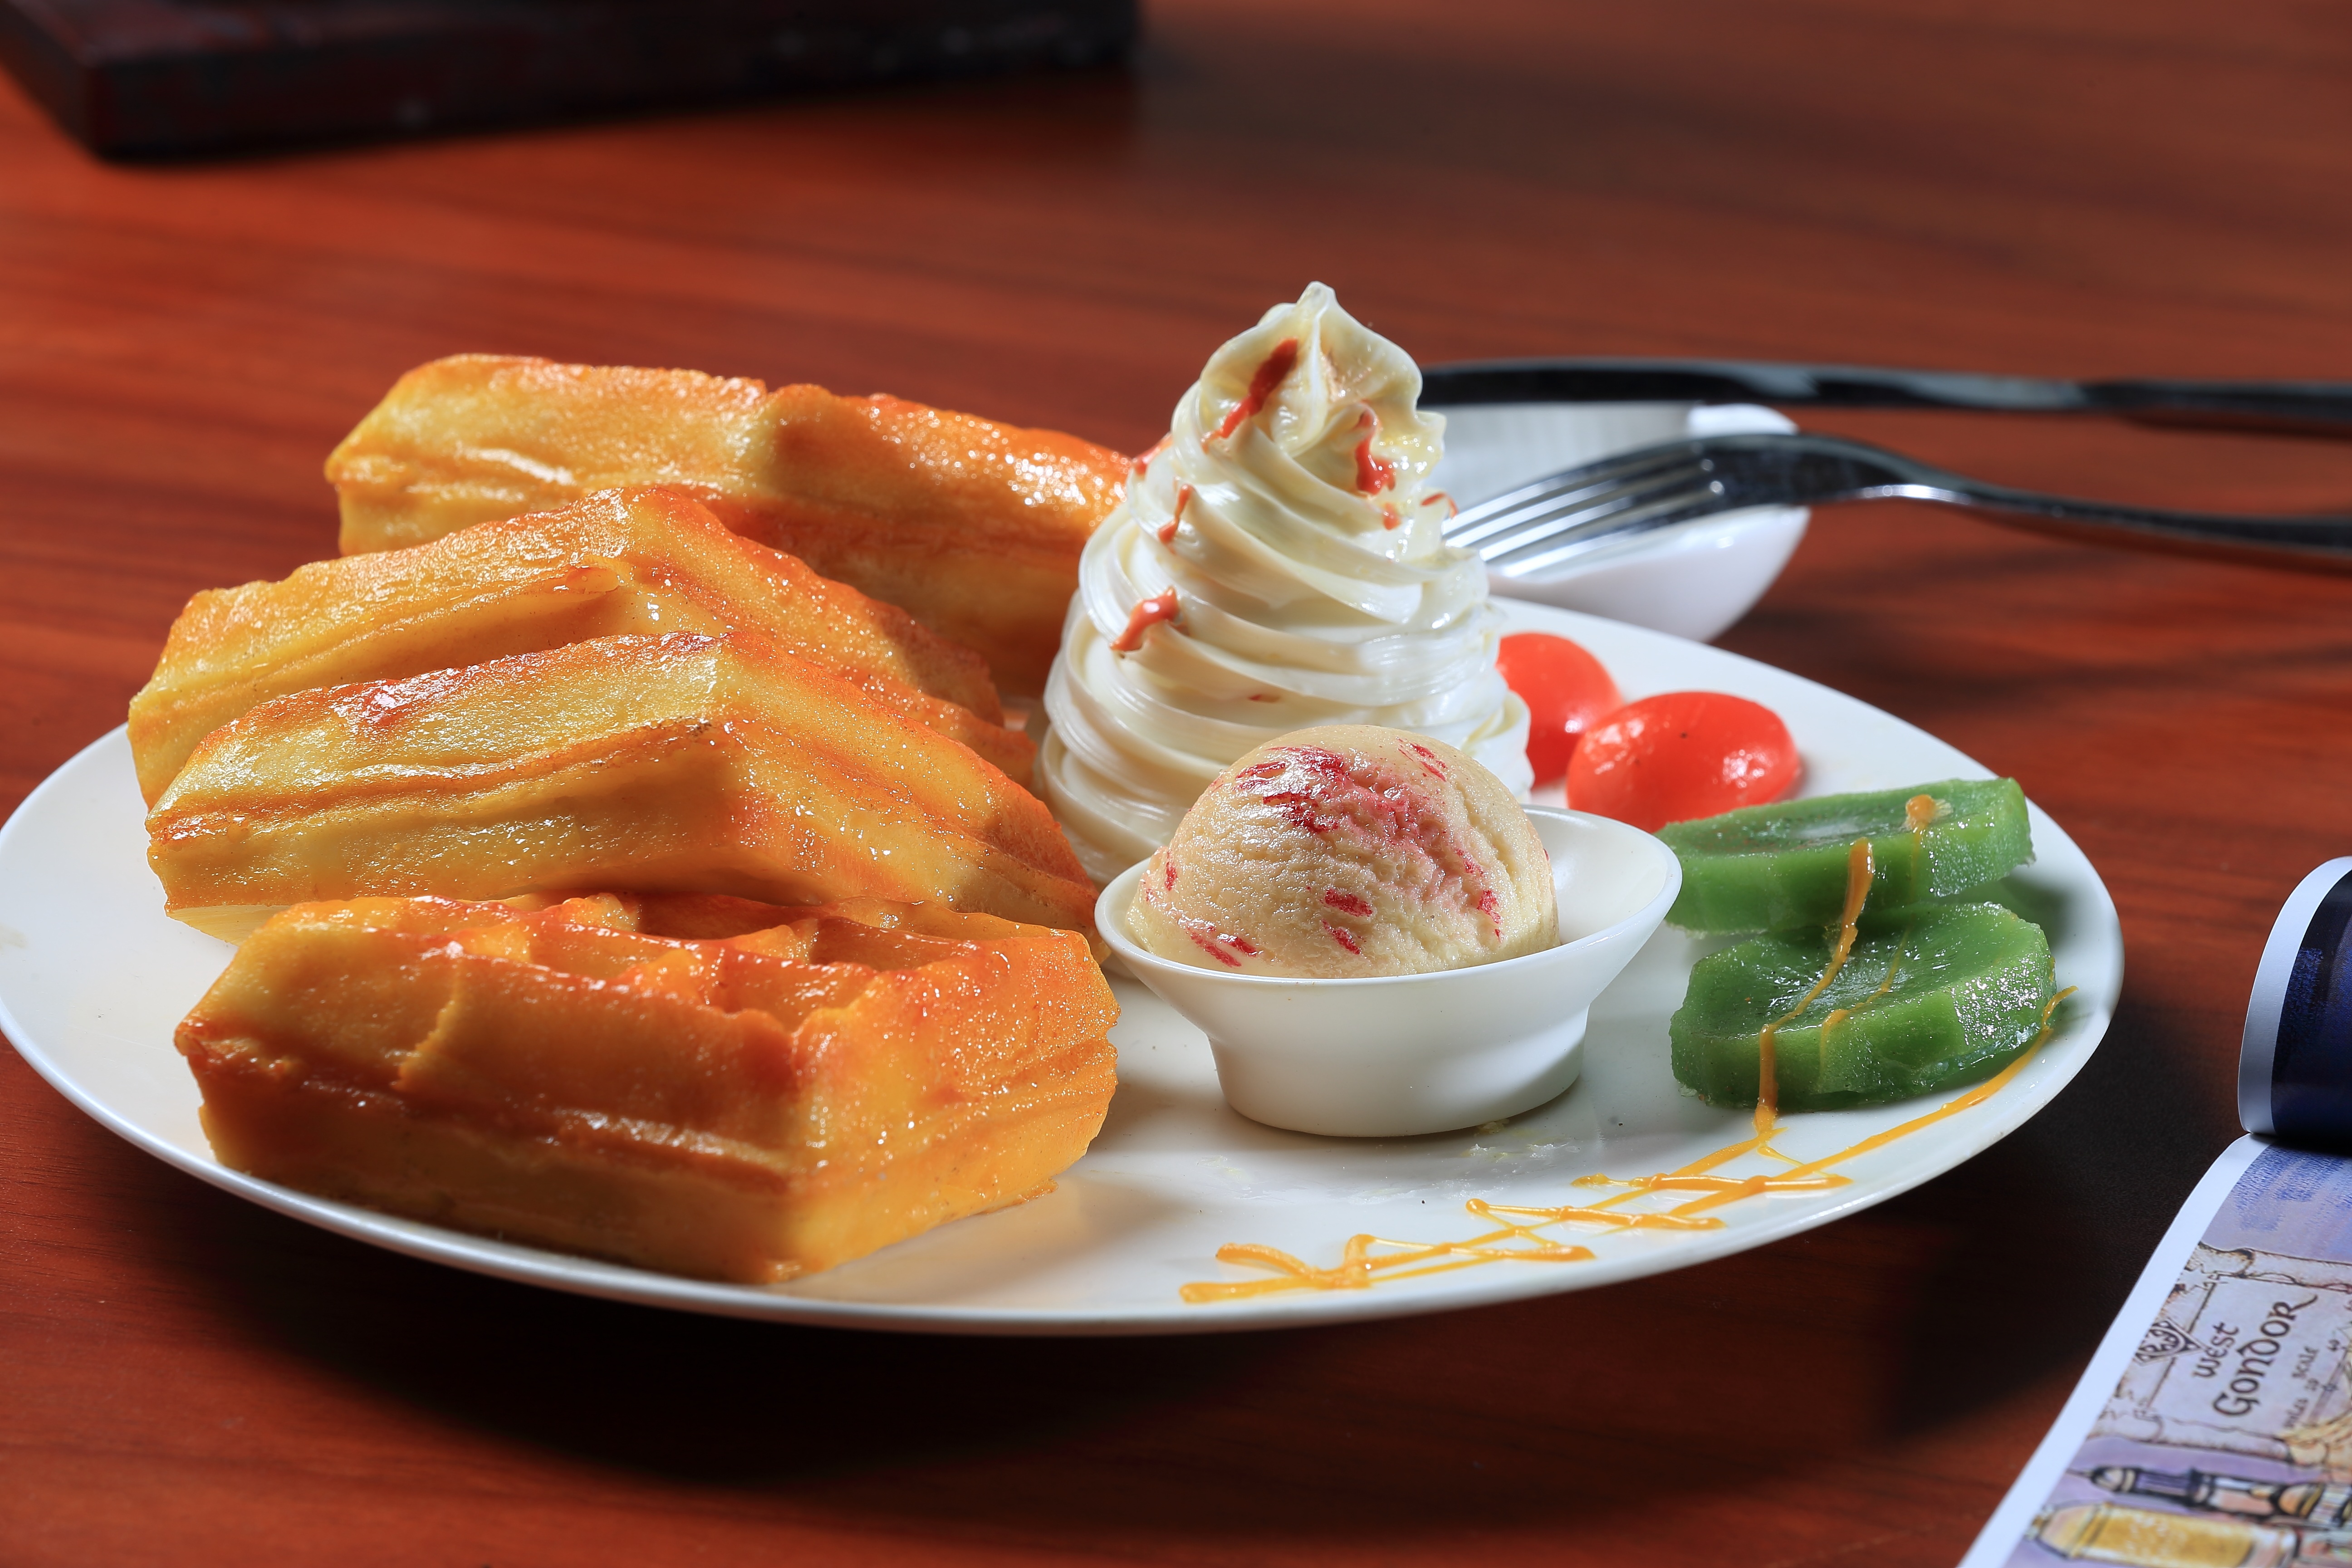
dish, meal, food, produce, breakfast, ice cream, dessert, cuisine, asian food, waffles, afternoon tea, chinese food